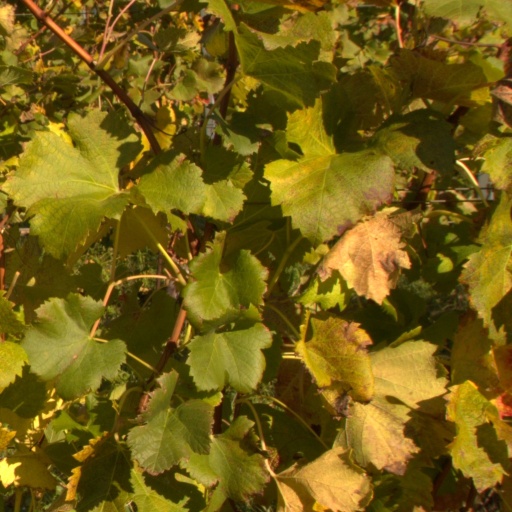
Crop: grape